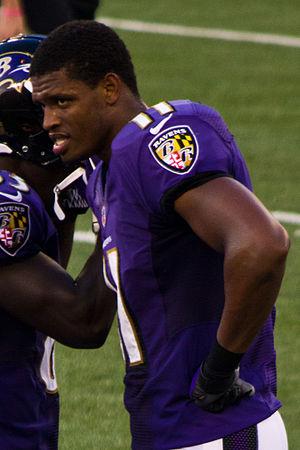
Thomas Mark Streeter, né le 7 octobre 1989 à Miami, est un joueur américain de football américain.